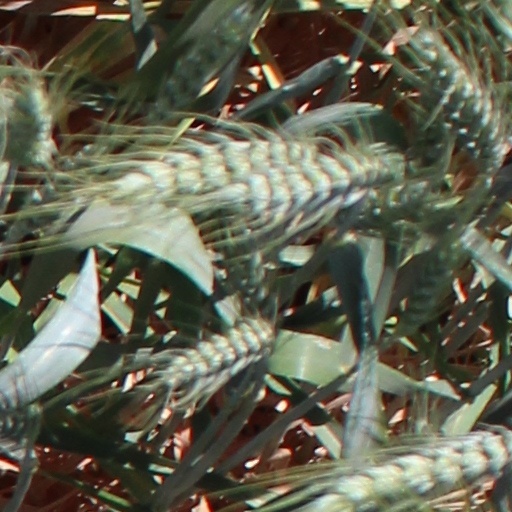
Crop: wheat